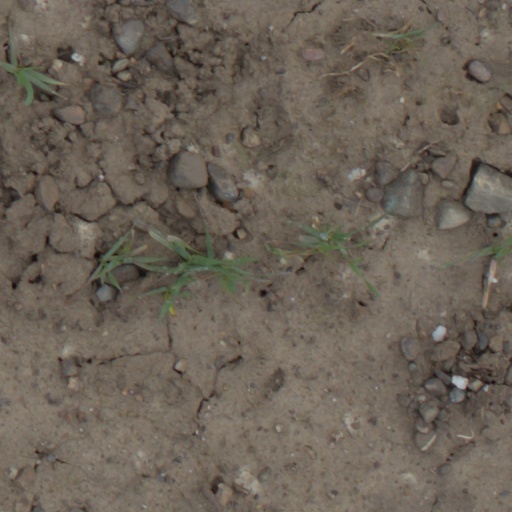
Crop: wheat